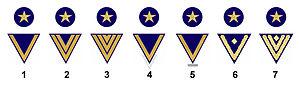
Les grades de la Wehrmacht étaient différents dans les trois armées Heer, Luftwaffe et Kriegsmarine.